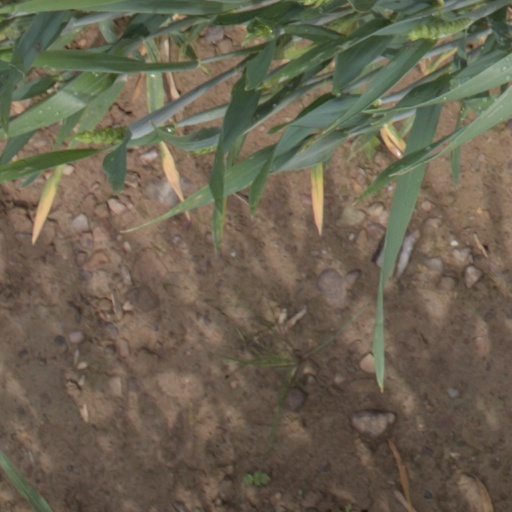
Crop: wheat